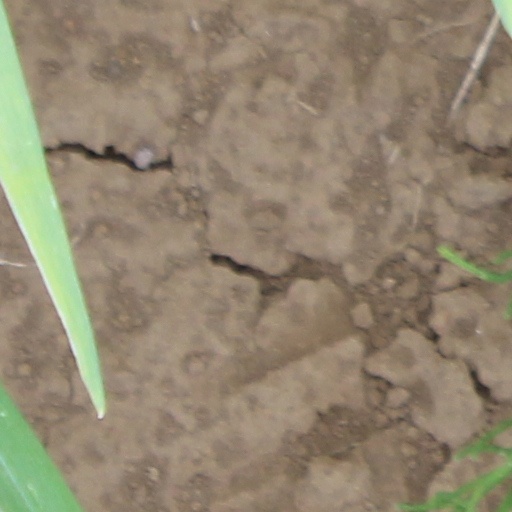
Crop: wheat